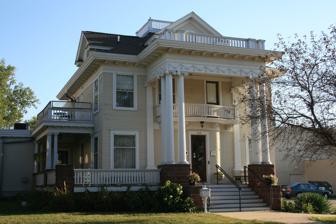
Building: Keerl–Decker House
Country: United States of America
Year built: 1902
Historic house in Iowa, United States United States historic place Keerl–Decker House U.S. National Register of Historic Places Show map of Iowa Show map of the United States Location 119 2nd St., SE Mason City, Iowa Coordinates 43°08′58.9″N 93°11′54.8″W / 43.149694°N 93.198556°W / 43.149694; -93.198556 Area less than one acre Built 1902 Built by E.R. Bogardus Architectural style Classical Revival NRHP reference No. 02001537 Added to NRHP December 20, 2002 The Keerl–Decker House is a historic building located in Mason City, Iowa , United States.  It was designed by local architect E.R. Bogardus, and completed in 1902. The two-story frame structure features a full height front porch with Ionic columns. There is also a similar single-story side porch. The house is capped with a hip roof with dormers , and a denticulated cornice with modillions . It was built for Irving Keerl, who served as Clerk of Courts for Cerro Gordo County , and he was one of the organizers of the Iowa State Bank of Mason City. The house is also associated with the Decker family who owned it from 1919 to 1965. They operated the  Decker Meat Packing Plant, which is now operated by ConAgra Foods . The house was converted into a restaurant in the 1970s. It was at that time that an addition to house a commercial kitchen was built. The house has subsequently been converted into a bed and breakfast . It was listed on the National Register of Historic Places in 2002. References